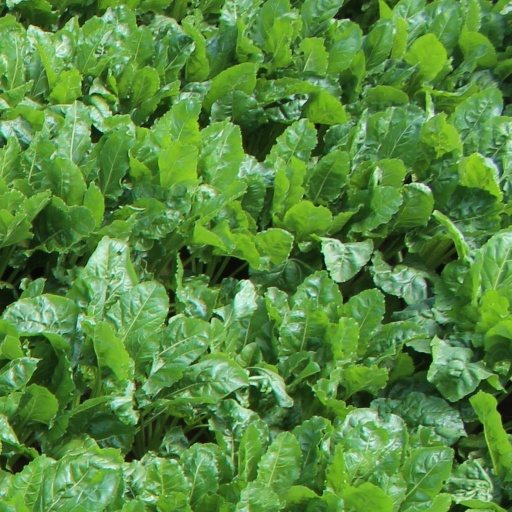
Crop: sugar beet